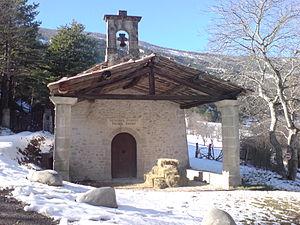
Cet article recense les édifices religieux des Alpes-de-Haute-Provence, en France, munis d'un clocher-mur.
Annot est une commune française située dans le département des Alpes-de-Haute-Provence, en région Provence-Alpes-Côte d'Azur.